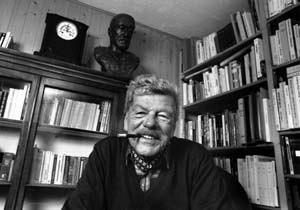
Armand Forel
Armand Forel, né le 29 avril 1920 à Berne et décédé le 27 février 2005 à Nyon, est un médecin généraliste et une personnalité politique communiste suisse.